Jejunitis

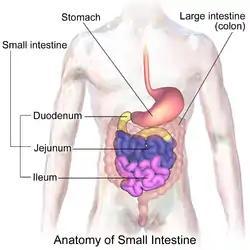
Small intestine diagram including the jejunum

Jejunitis is inflammation of the lining of the middle section of the small intestine. It is characterized by severe abdominal pain, vomiting containing bile, and foul smelling loose stools. Acute jejunitis comes on suddenly and usually only lasts a few days. Less commonly, a chronic condition may cause persistent jejunitis.